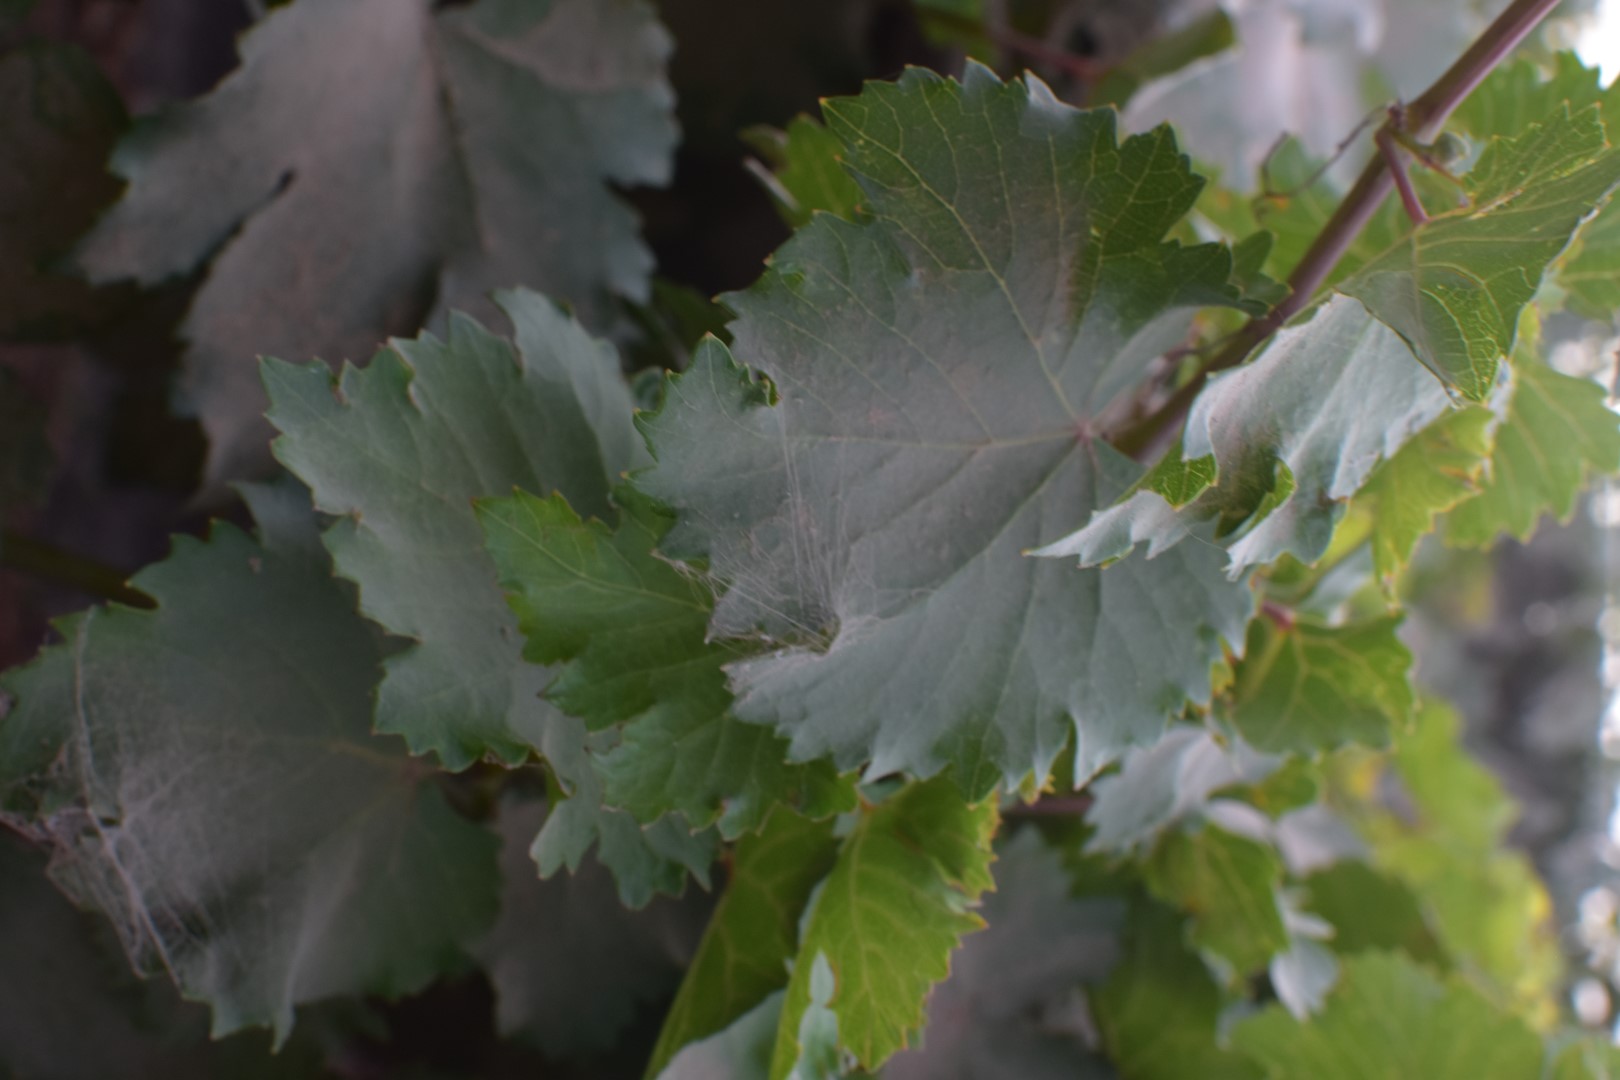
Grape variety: Kamali